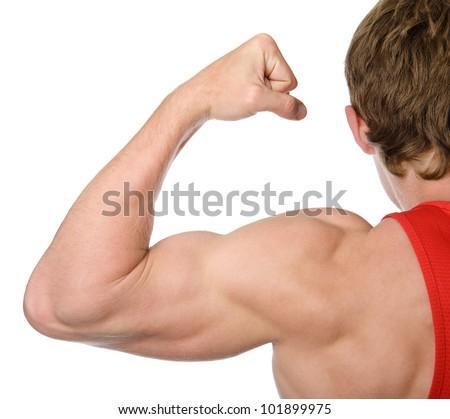
the athlete shows his powerful arm and shoulder .